Li Na (daughter of Mao Zedong)

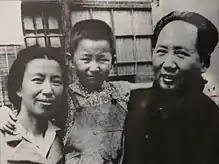
Li Na as a young girl, with her parents Jiang Qing and Mao Zedong

Li Na was born at Central Hospital in Yan'an on 3 August 1940. In her childhood, she was fascinated by Russian as well as Classical Chinese literature. In 1949, Li moved to Beijing with her parents, and started third grade at Yuying Primary School. Four years later, in 1953, she was admitted to the Beijing Normal University Girls' High School (北京师范大学附属女子中学, now known as Experimental High School Attached to Beijing Normal University).